Arcadia (Phoenix)

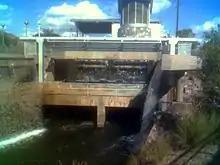
Along the Arizona Canal in Phoenix, a 750-kilowatt restored hydroelectric plant and art display opened in June 2003 in Arcadia at a natural 20-foot drop called Arizona Falls.

Arcadia is a neighborhood in the areas of Phoenix and Scottsdale, Arizona. The neighborhood is located at the south foot of Camelback Mountain. It has boundaries from 44th Street to 68th Street and Camelback Road to the Arizona canal. Arcadia is adjacent to the upscale suburbs of Paradise Valley, the Biltmore area, Scottsdale and north Phoenix.